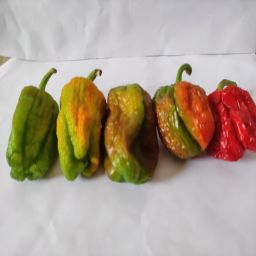
Crop: Bell Pepper
Quality: Old